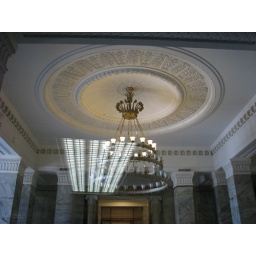
ceiling of Marble Hall, with reflection in glass door from neon lights in next room